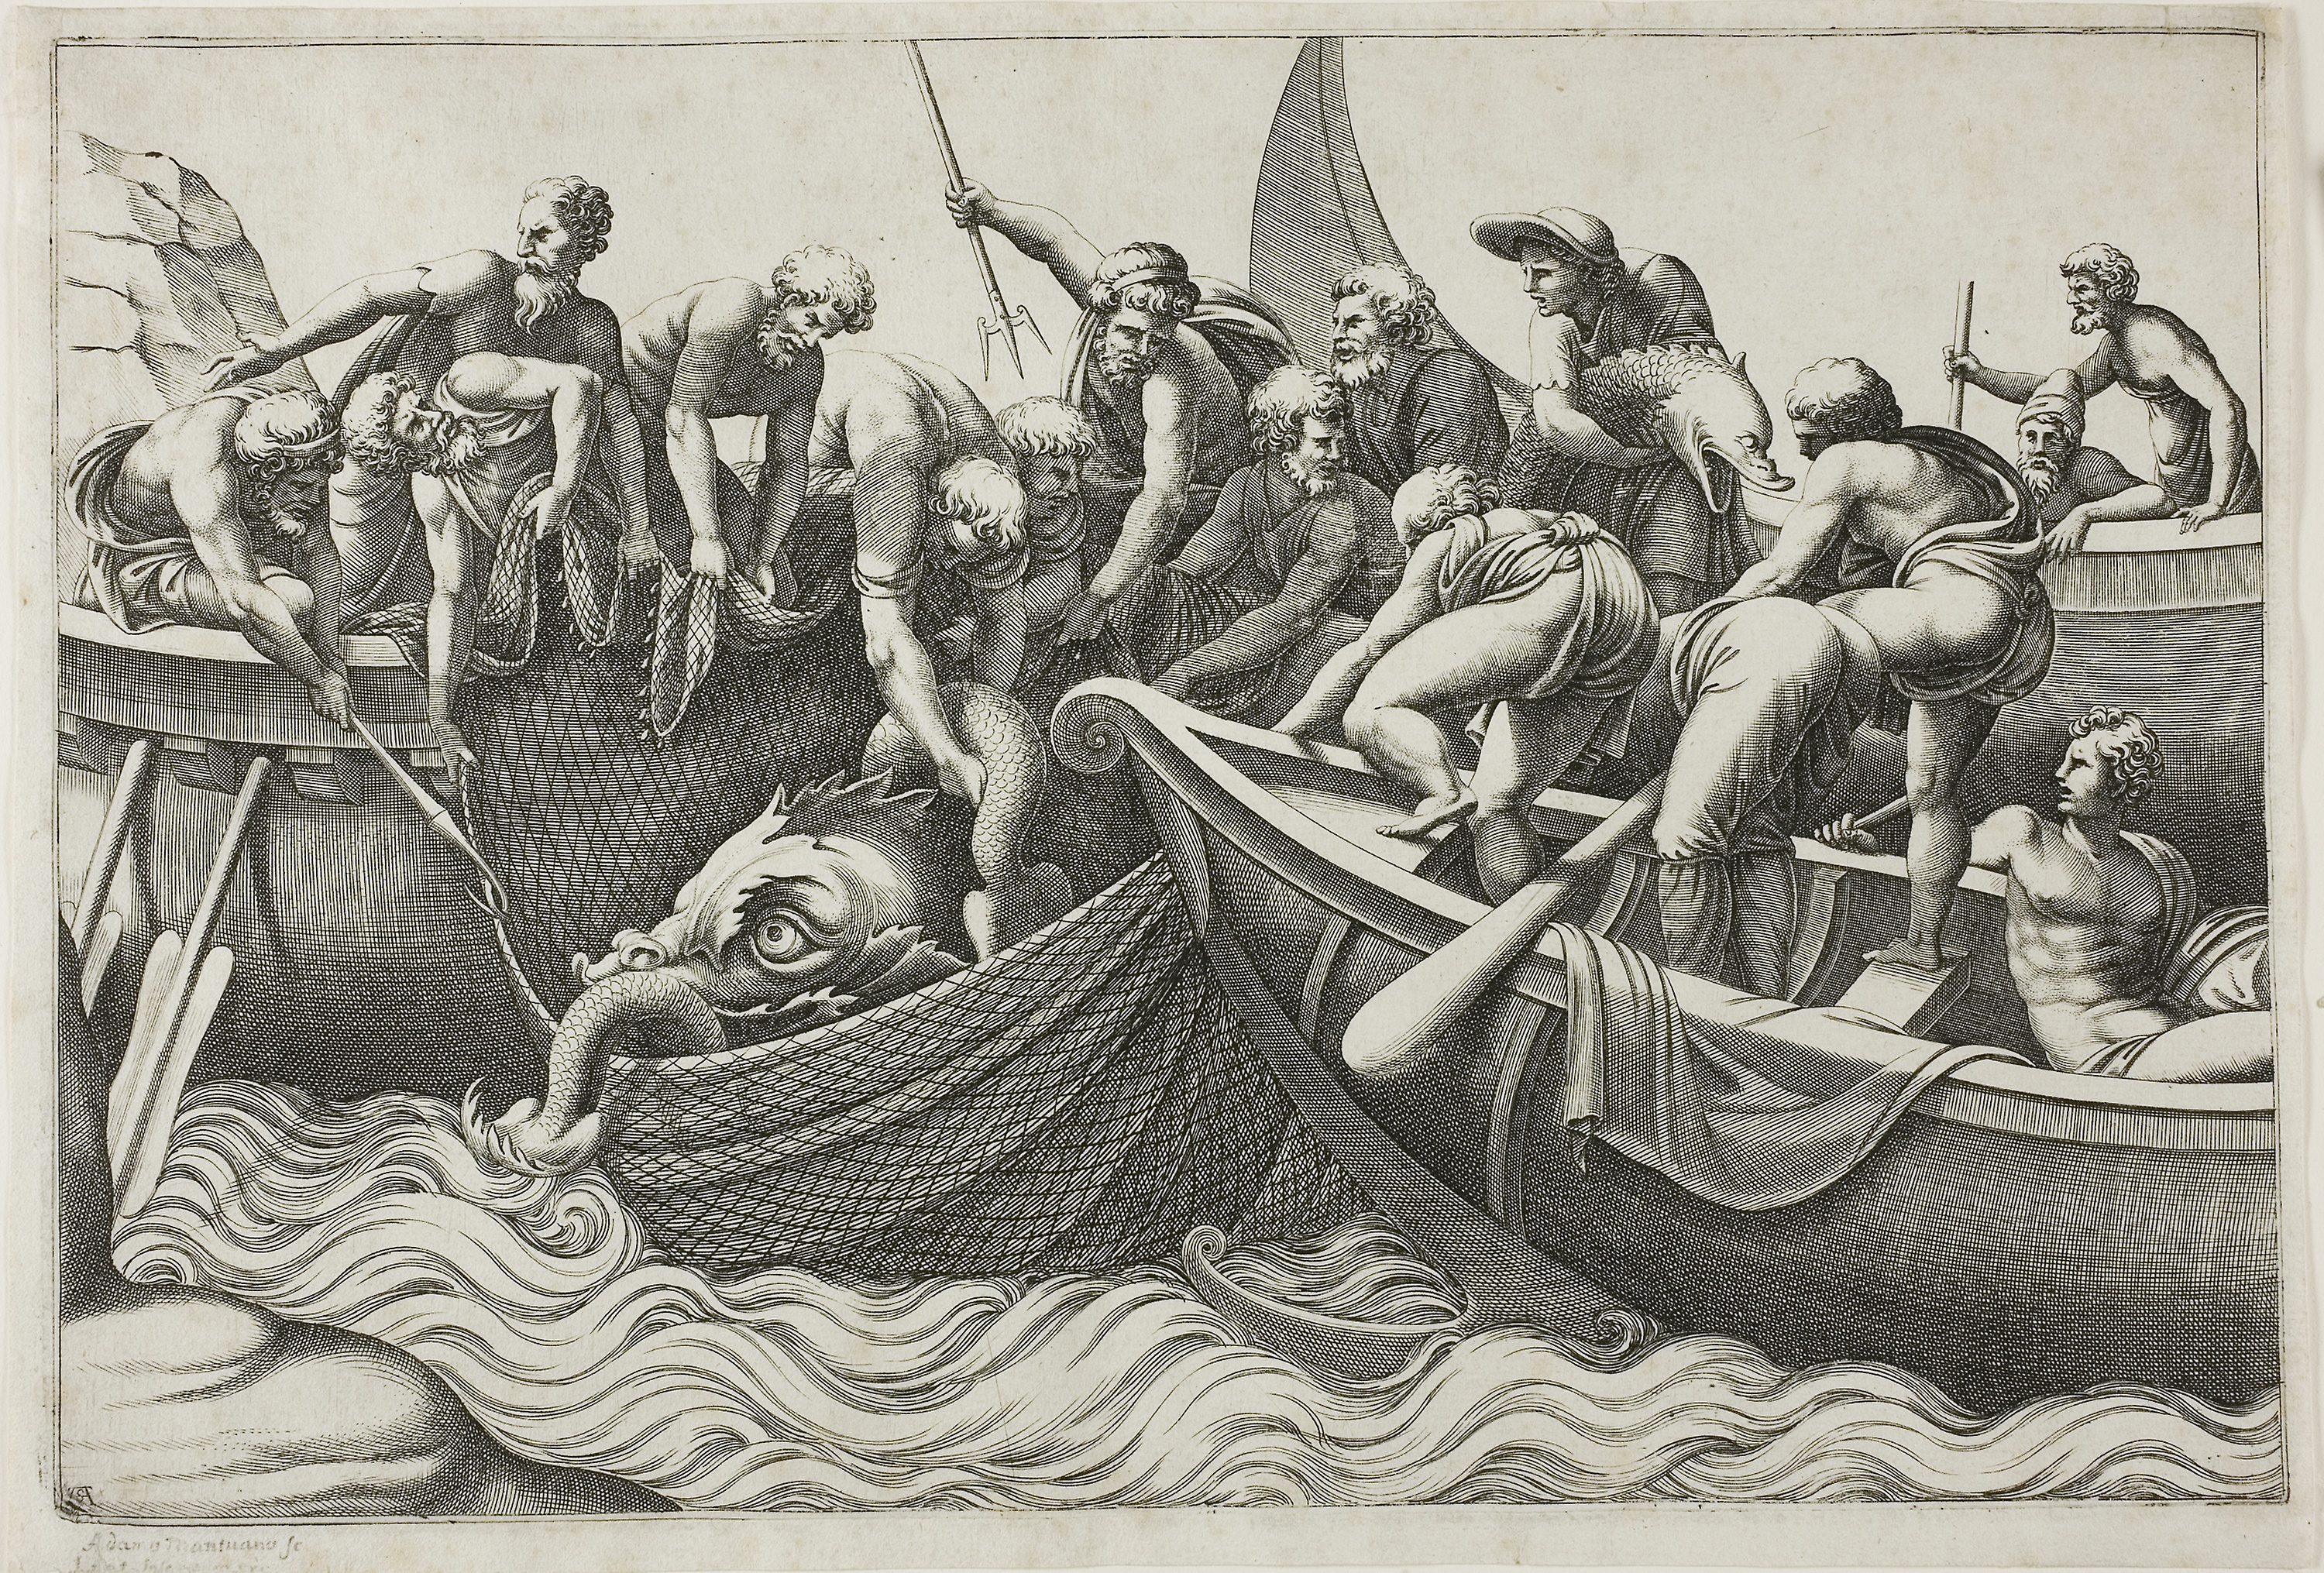
black and white, history, art, mythology, watercraft, middle ages, visual arts, monochrome, artwork